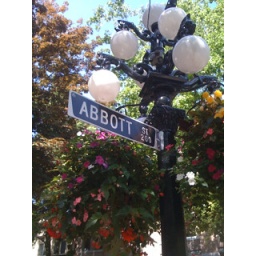
Abbott street lamp in the summer